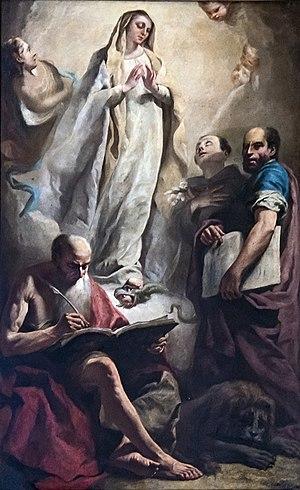
L’église San Francesco della Vigna est la deuxième grande église franciscaine de Venise après l'église Santa Maria Gloriosa dei Frari.
Giuseppe Angeli, né à Venise en 1712 et mort dans la même ville en 1798, est un peintre baroque italien, qui fut actif principalement à Venise.